Sky position (RA, Dec in degrees): 144.45, 5.038
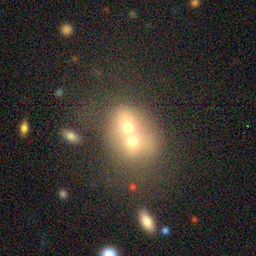
Galaxy morphology: Merging Galaxies